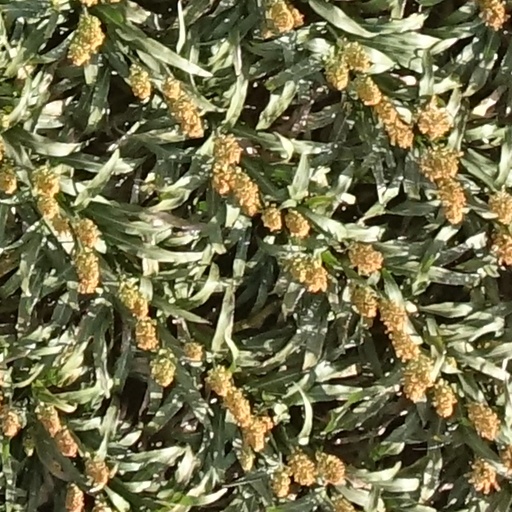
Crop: sorghum